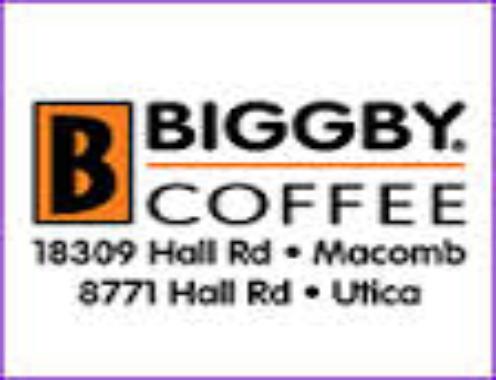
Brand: Biggby Coffee
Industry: Food